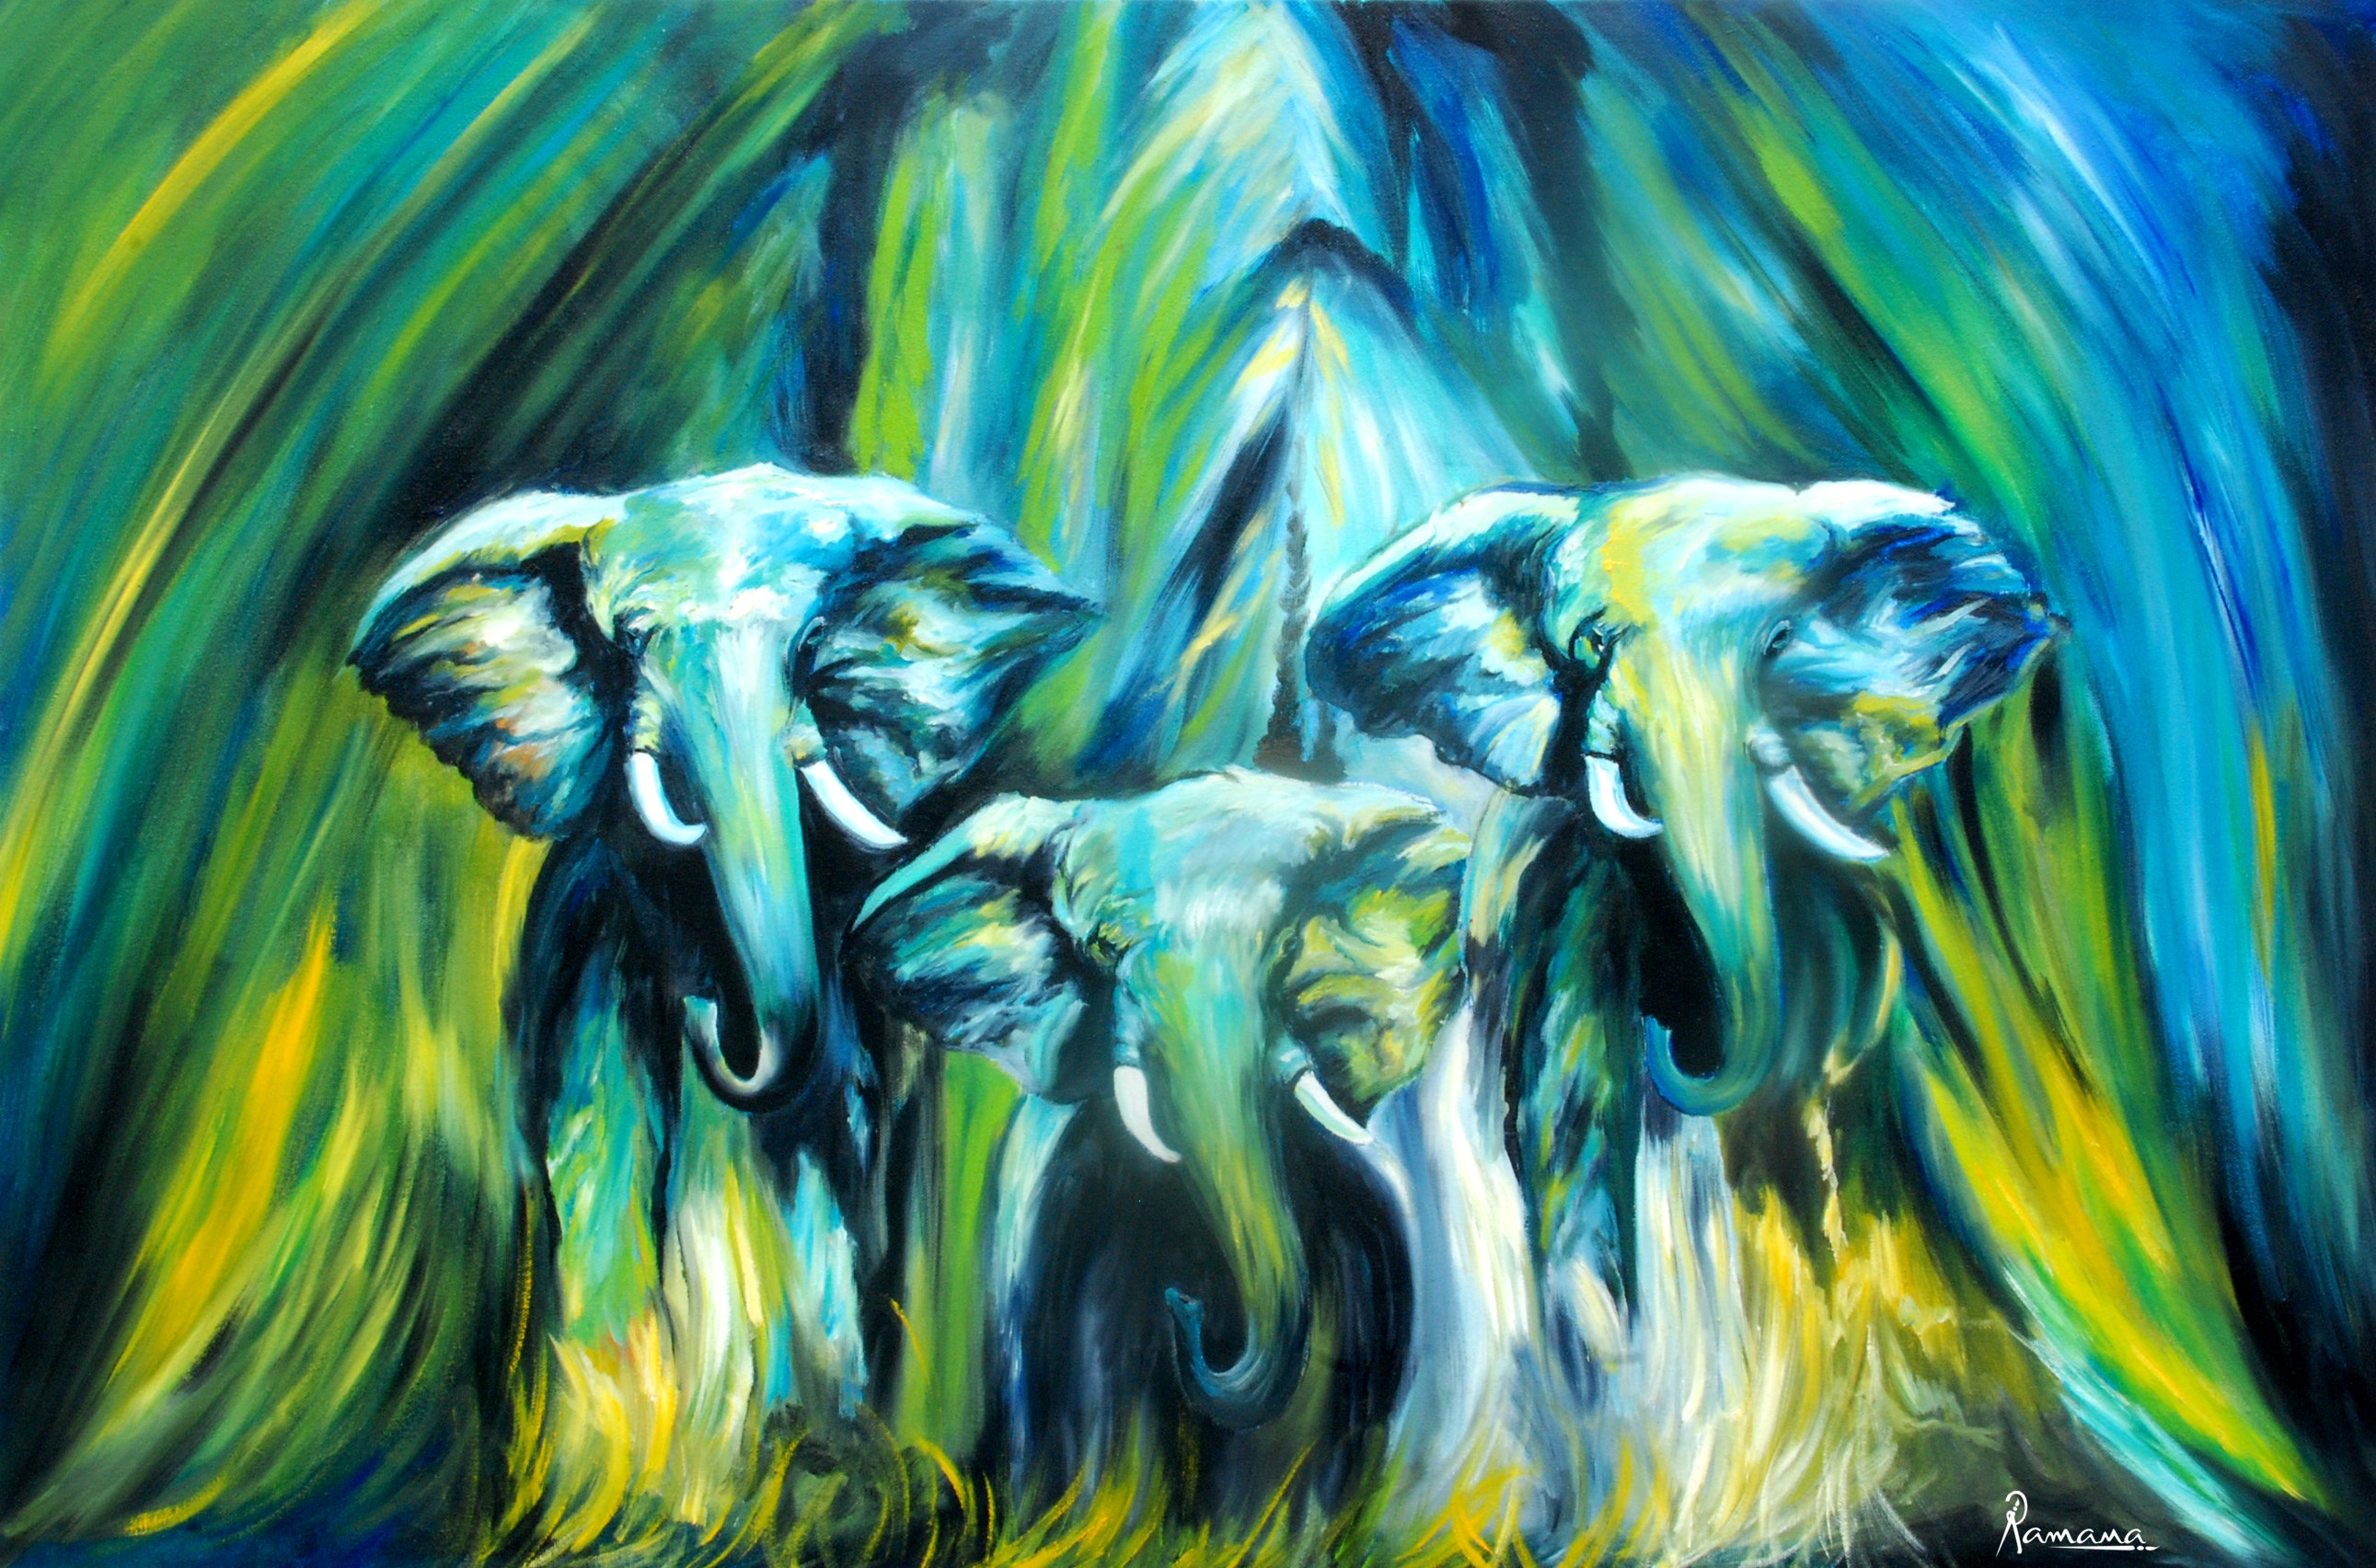
elephant, art, painting, oil painting, canvas, modern art, acrylic paint, mythology, tree, organism, artwork, visual arts, computer wallpaper, wildlife, watercolor paint, grass